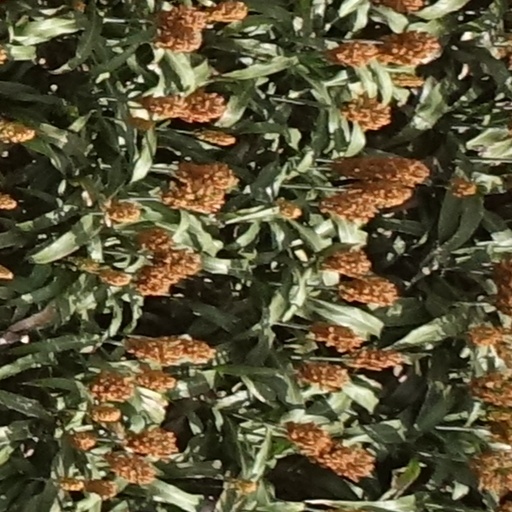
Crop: sorghum